Candy cap

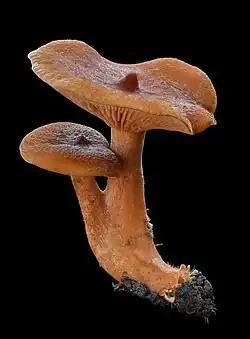
"Lactarius rubidus"

Candy caps are small to medium-size mushrooms, with a pileus ranging from in diameter, and colored orange-brown to reddish-brown. The pileus shape ranges from broadly convex in young specimens to plane to slightly depressed in older ones; lamellae are attached to subdecurrent. The stipe is long.